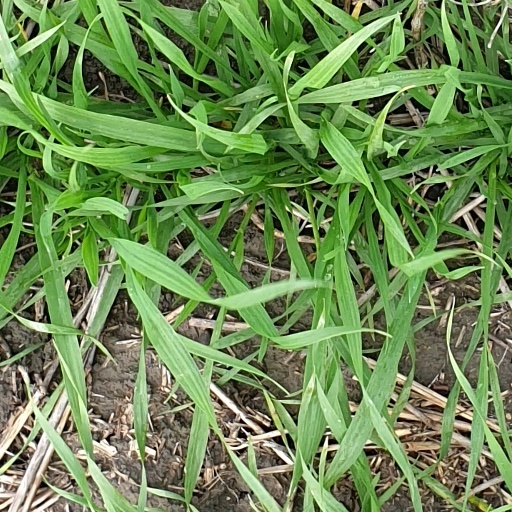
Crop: wheat